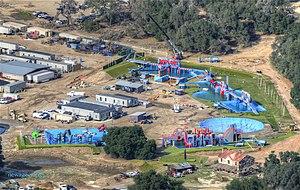
Wipeout est un jeu télévisé américain diffusé sur ABC depuis le 24 juin 2008. Au Québec, il est doublé et diffusé en français sur V. En France, Wipeout est diffusé depuis le 12 mars 2011 sur Gulli sous le titre Total Wipeout : Made in USA. MCM a également diffusé le jeu en France.